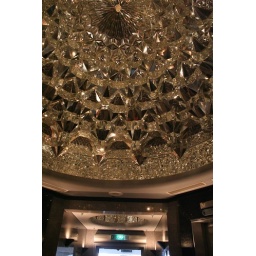
KL tower - inlaid glass dome in ceiling